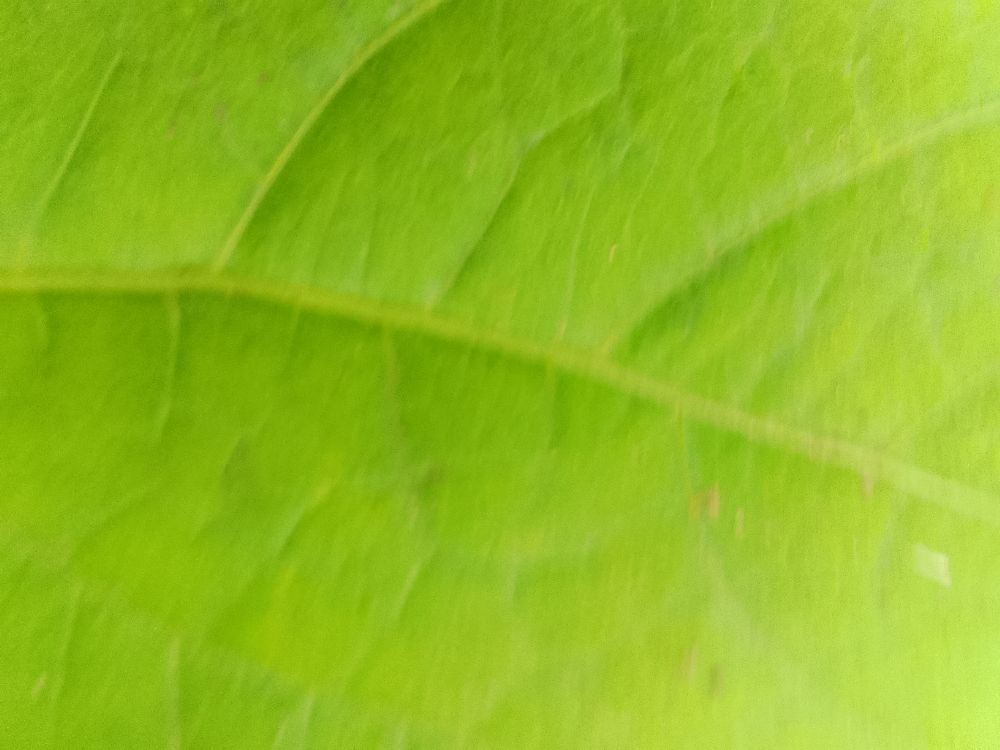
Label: healthy